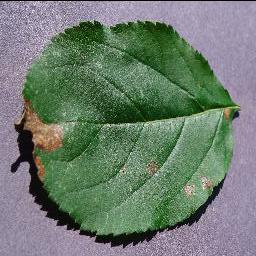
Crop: apple
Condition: black_rot